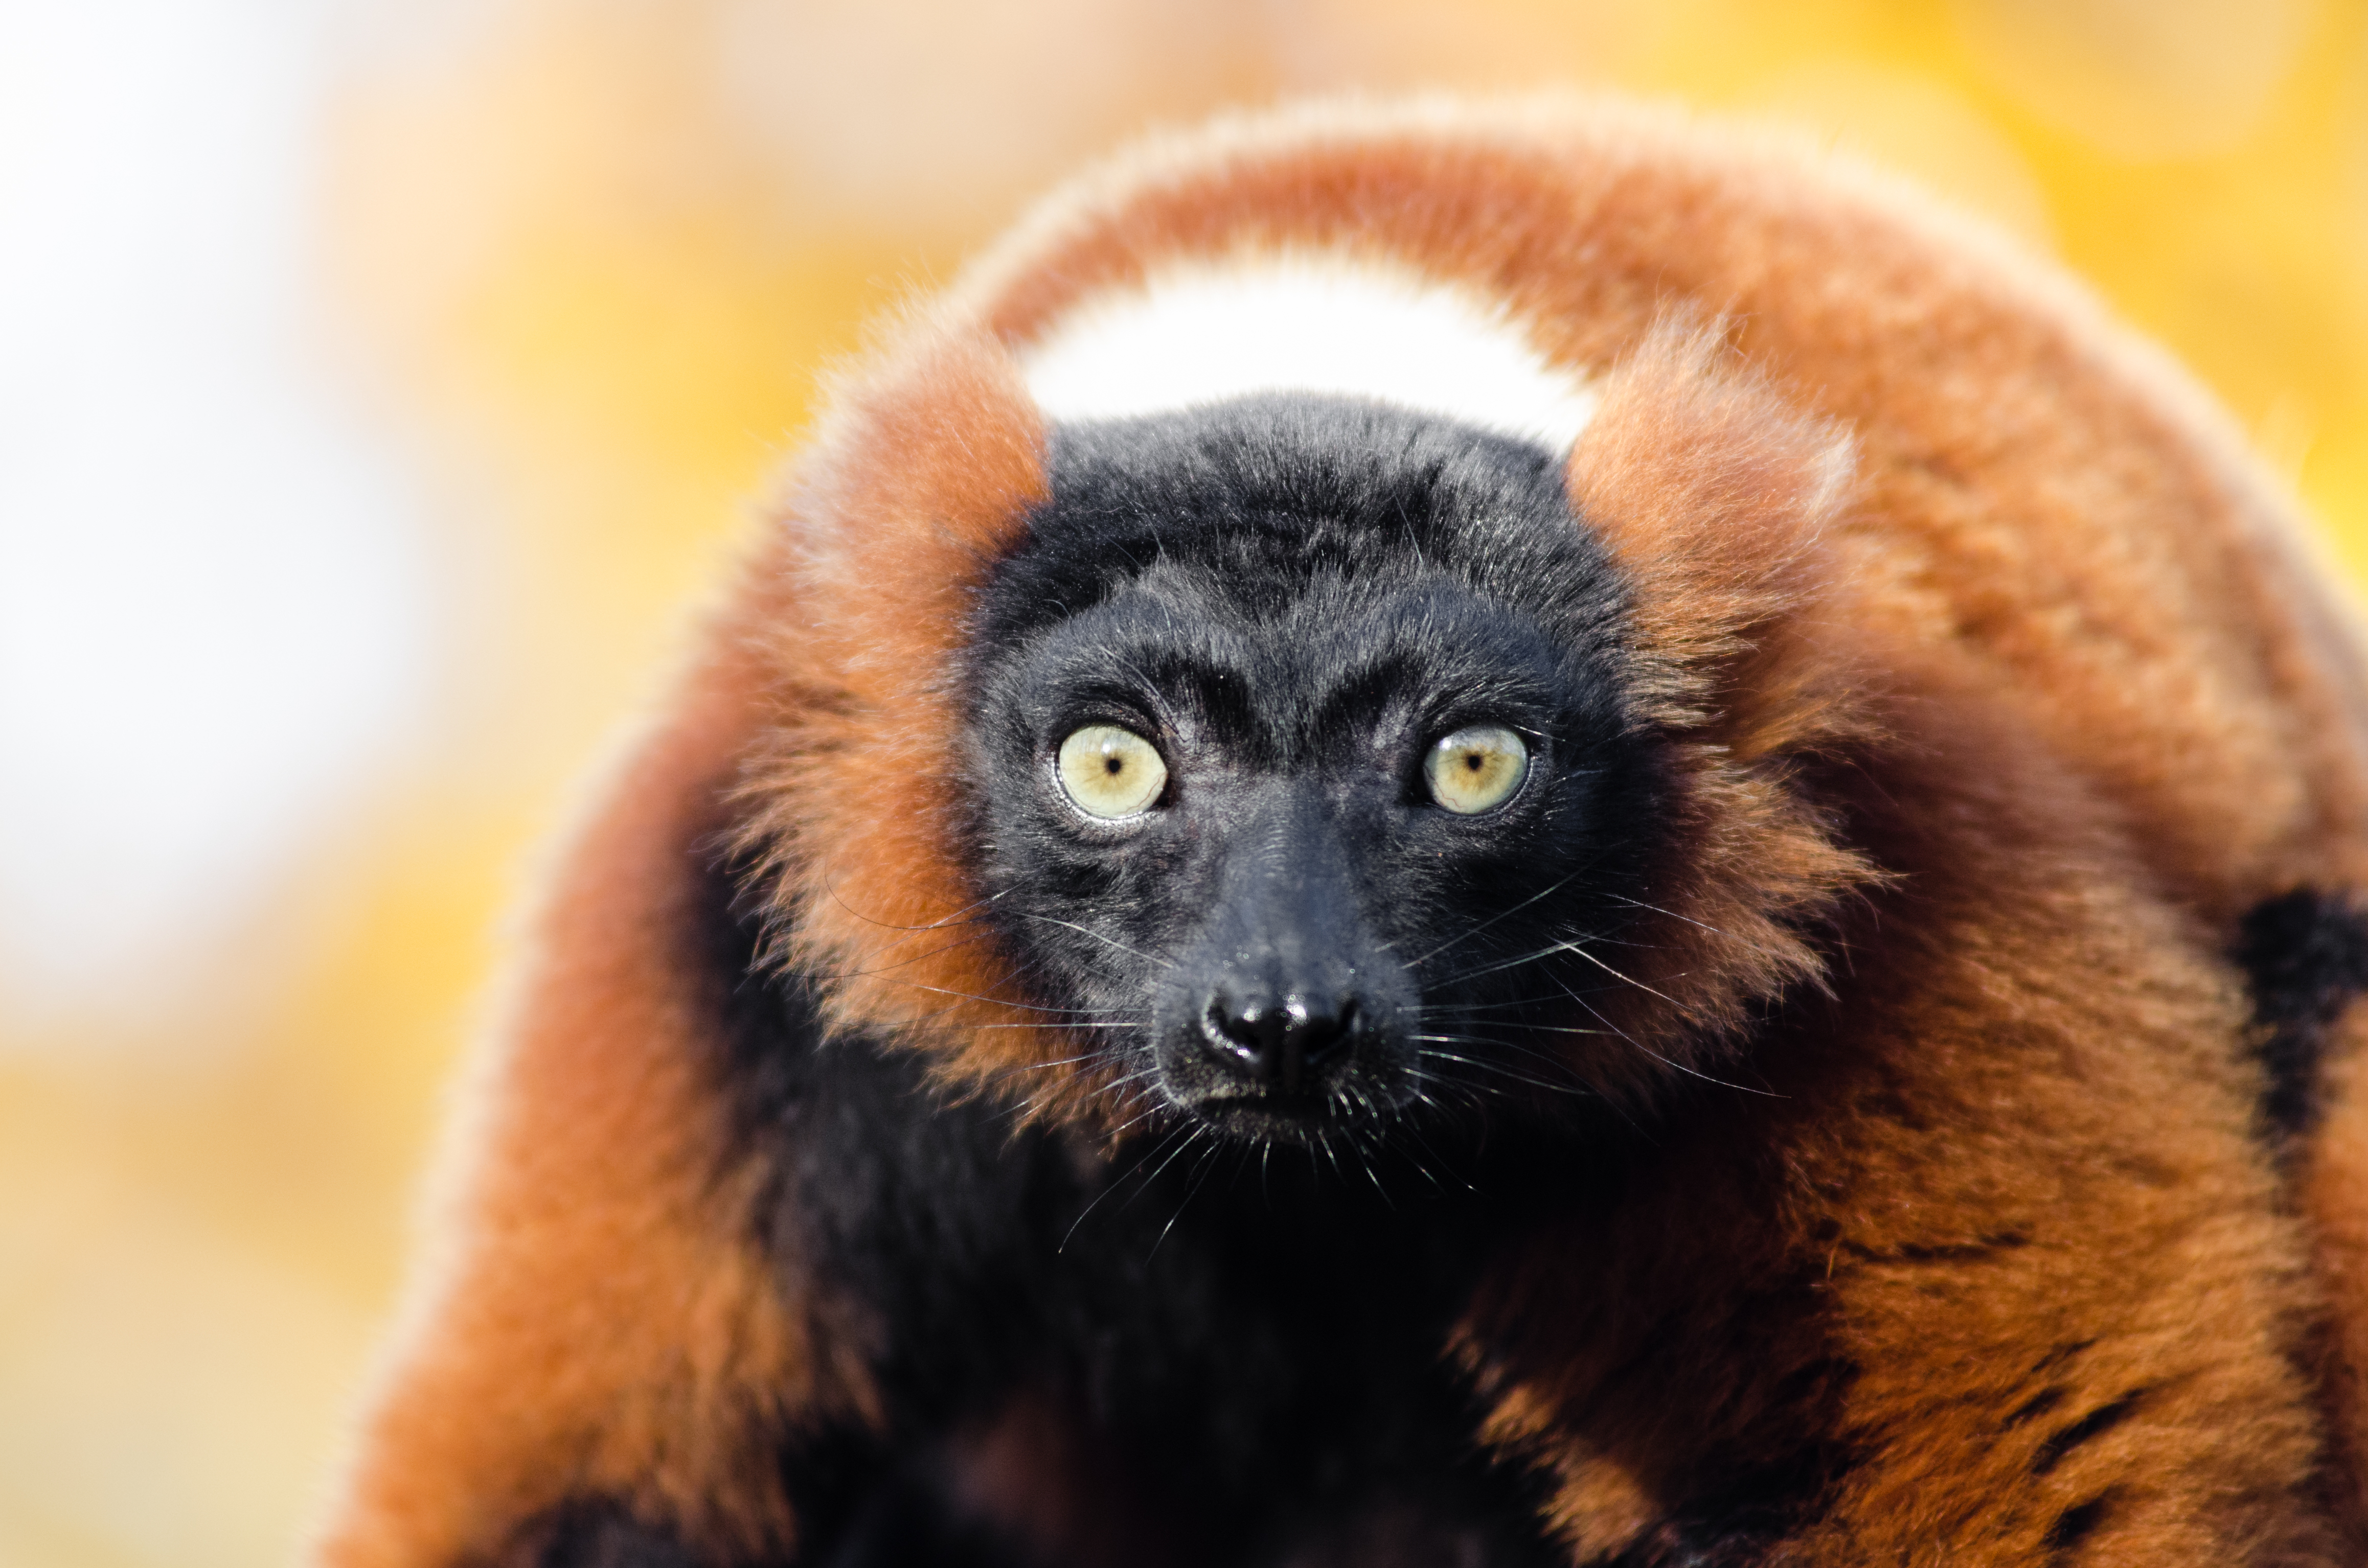
bokeh, feet, cute, wildlife, zoo, red, mammal, nikon, fauna, primate, close up, eyes, whiskers, hands, madagascar, vertebrate, zoom, germany, deutschland, augen, adorable, lemur, d7000, roter, niedlich, tierpark, madagaskar, ruffed, vari, lemuren, gelsenkirchen, erlebniswelt, fuse, h nde, new world monkey, pygmy slow loris